Architecture of Denmark

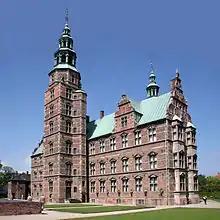

Rosenborg Castle in Copenhagen, also built by Christian IV, is another example of the Dutch Renaissance style. In 1606, the king first had a two-storey summerhouse built on a site he used as a park for relaxation. He then decided to start work on the castle, which developed in stages until the Dutch Renaissance building was completed in 1624. Predating the castle, the Renaissance-style park is Denmark's oldest royal garden.